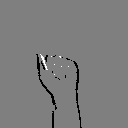
ASL letter: a